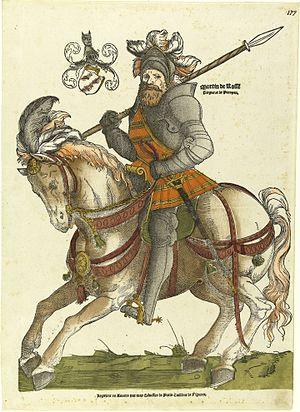
Martin van Rossum, en néerl. Maarten van Rossum ou van Rossem, était un chef de guerre néerlandais. Pendant une trentaine d’années, il servit les intérêts du duc de Gueldre Charles d’Egmont, puis de son successeur Guillaume de Gulik, lesquels s’efforçaient de sauvegarder l’indépendance de leur duché vis-à-vis de l’empereur Charles Quint et avaient, à cet effet, même noué des alliances avec François Iᵉʳ. Ainsi Martin van Rossum lança-t-il en Hollande d’abord, au Brabant ensuite, plusieurs expéditions militaires, qui par leur mode opératoire, fait de ruses, pillages, embuscades et incendies, s’apparentent davantage à des rapines. Après la défaite définitive de son commanditaire en 1543, il passa au service de son ancien ennemi, l’empereur Charles Quint, et déploya désormais ses activités contre la France, notamment en Artois. Sa férocité, le souvenir fulgurant et dévastateur de ses incursions, et l’habitude qu’il avait de permettre à ses troupes, à titre de rémunération, de s’adonner au pillage dans les territoires par lui envahis, lui valurent le surnom de Attila gueldrois.